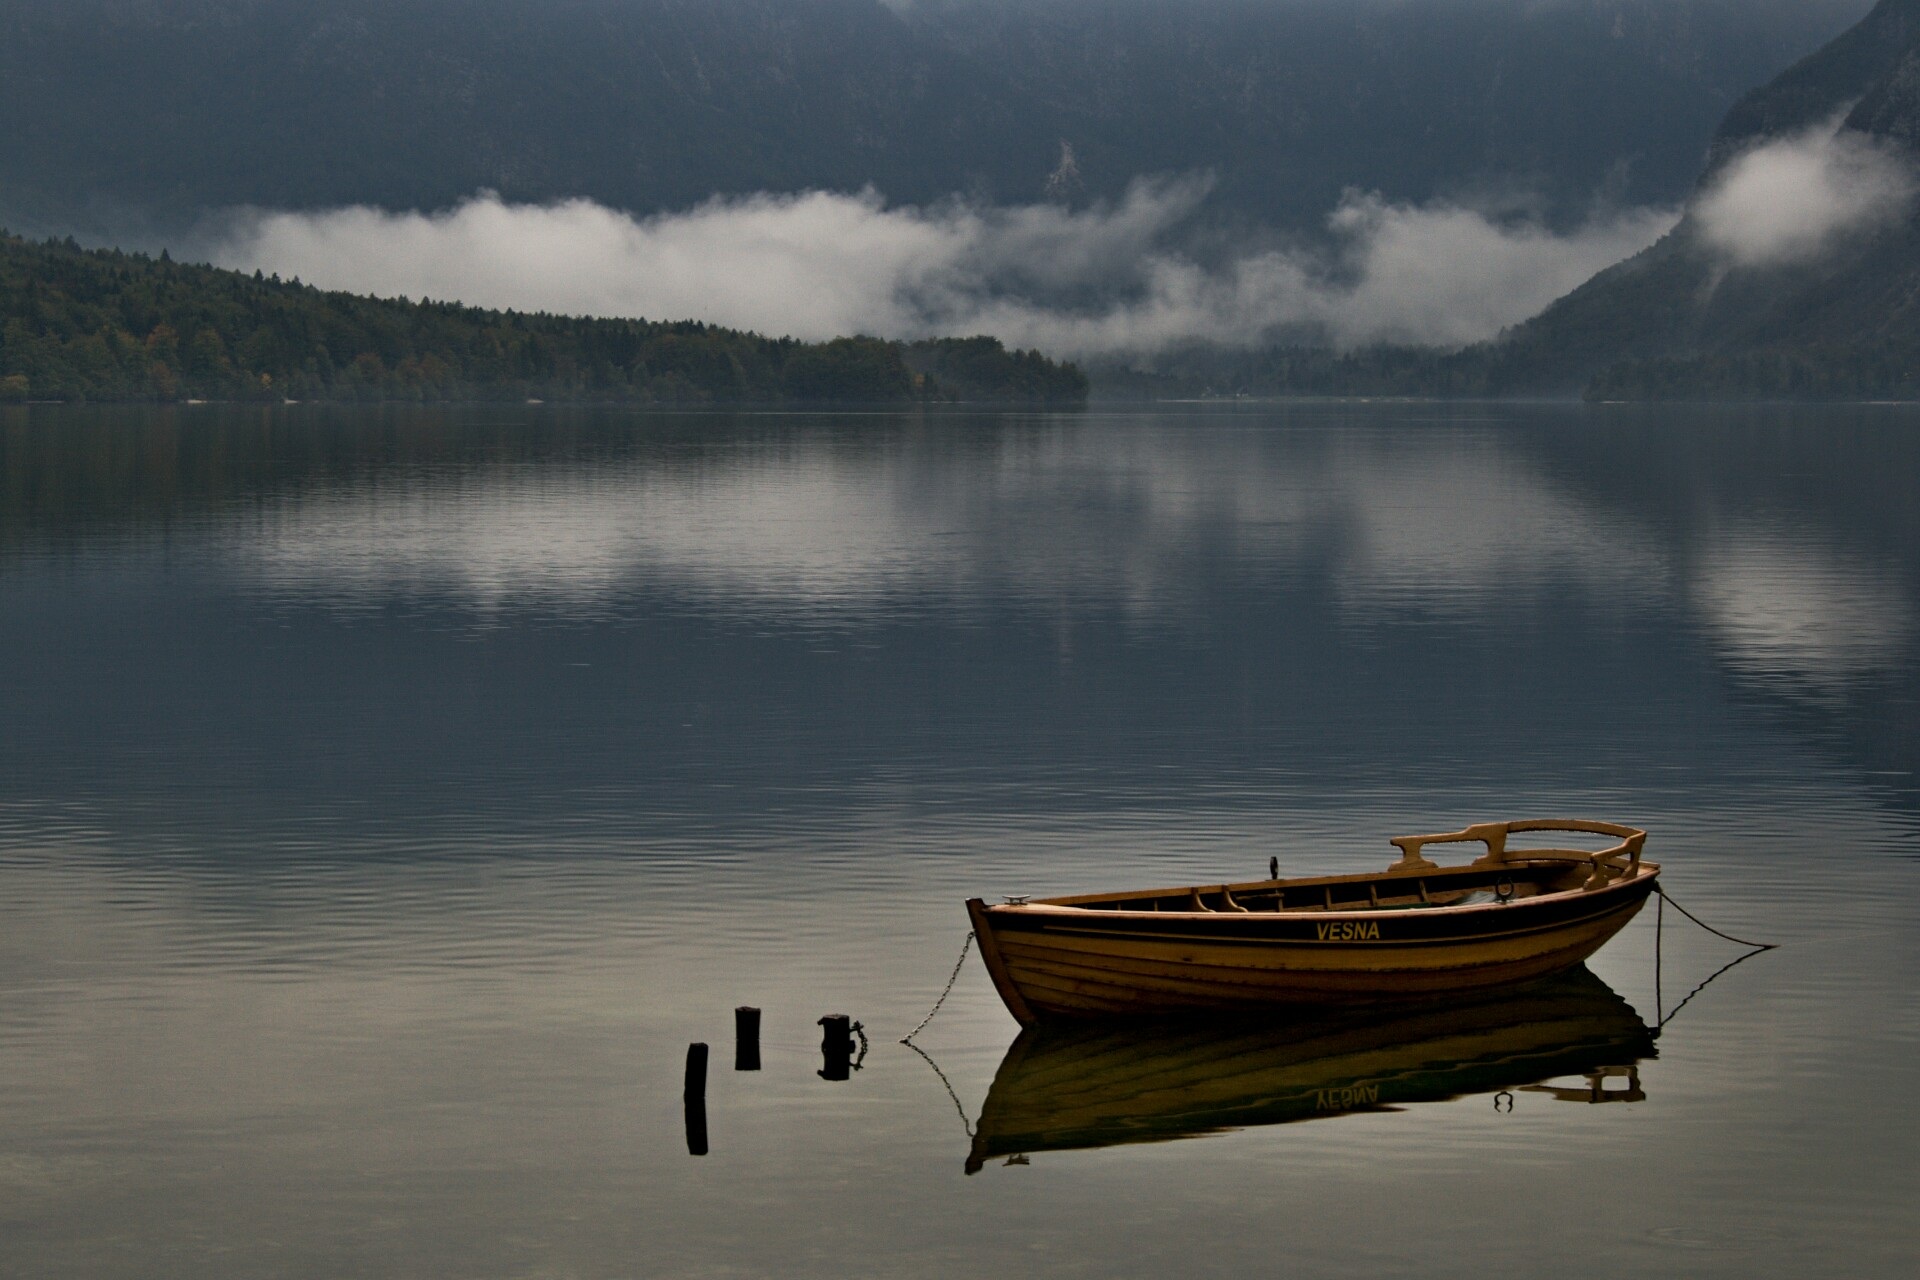
sea, water, cloud, boat, morning, wave, lake, evening, reflection, vehicle, boating, watercraft, loch, bohinj, slovenia, atmospheric phenomenon, watercraft rowing